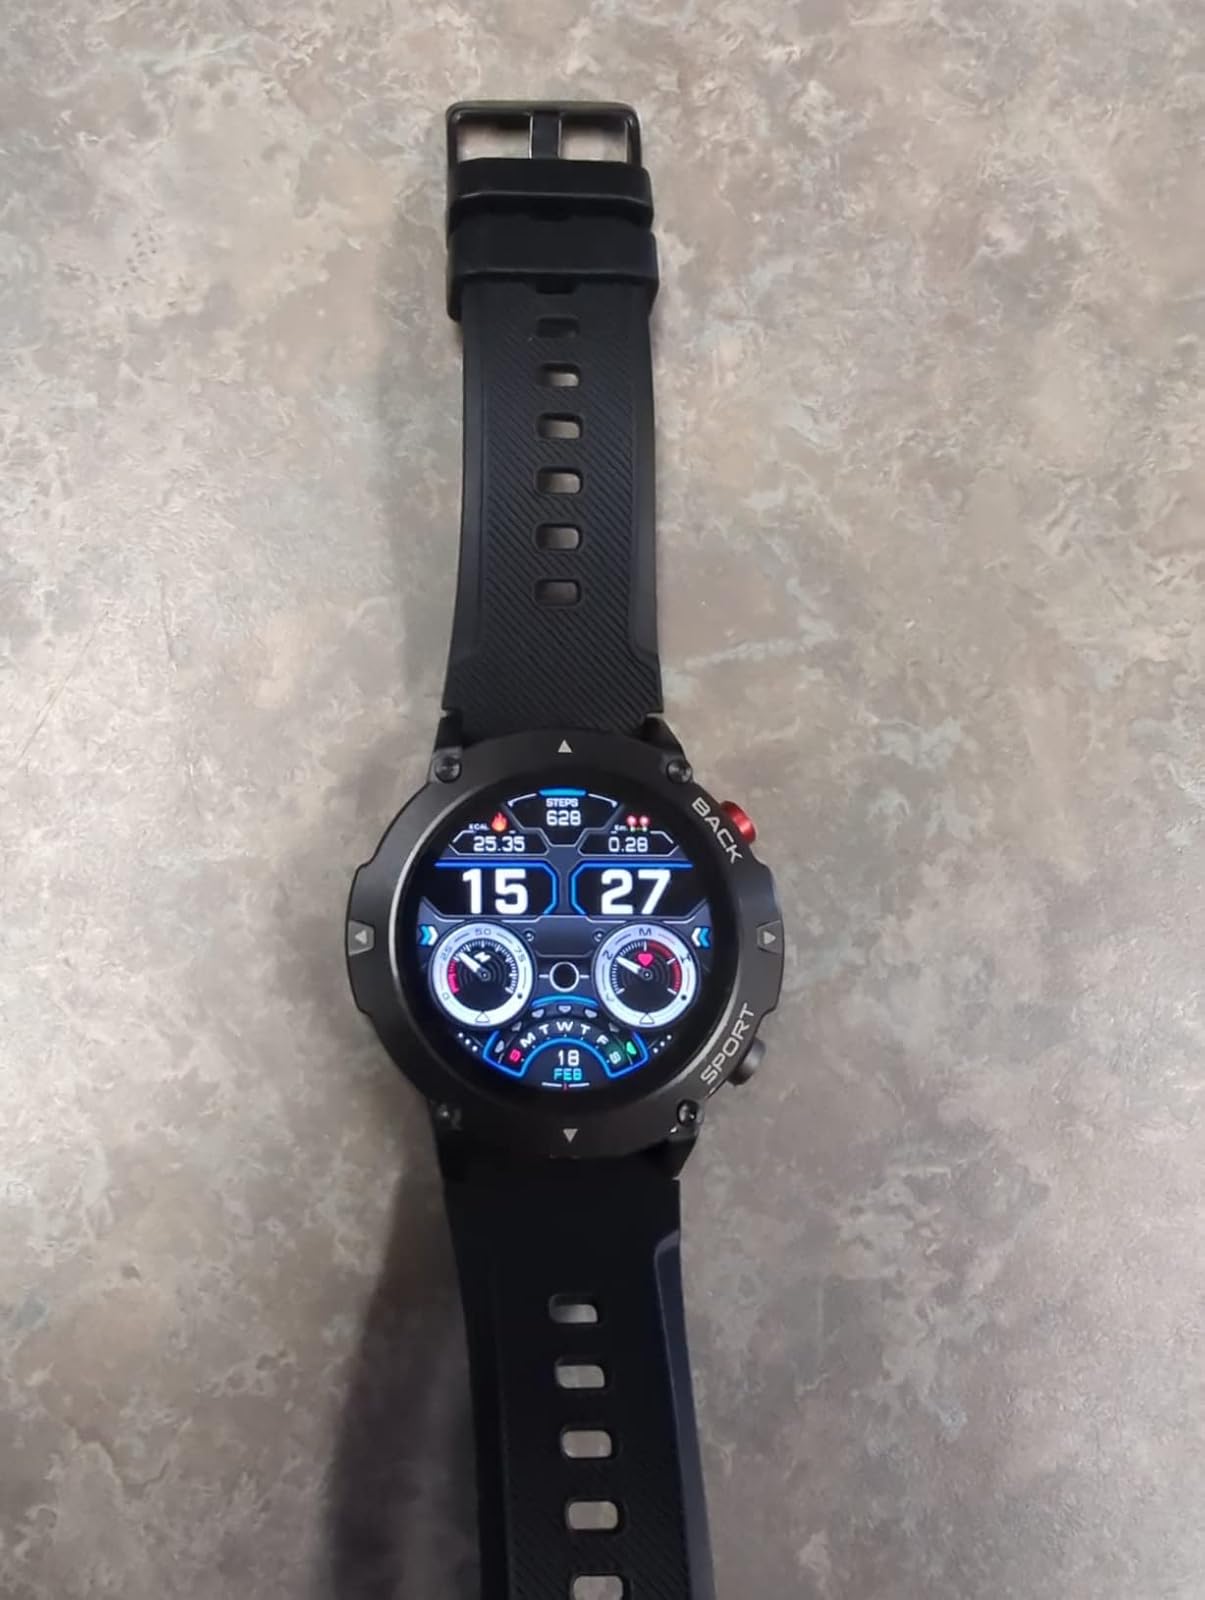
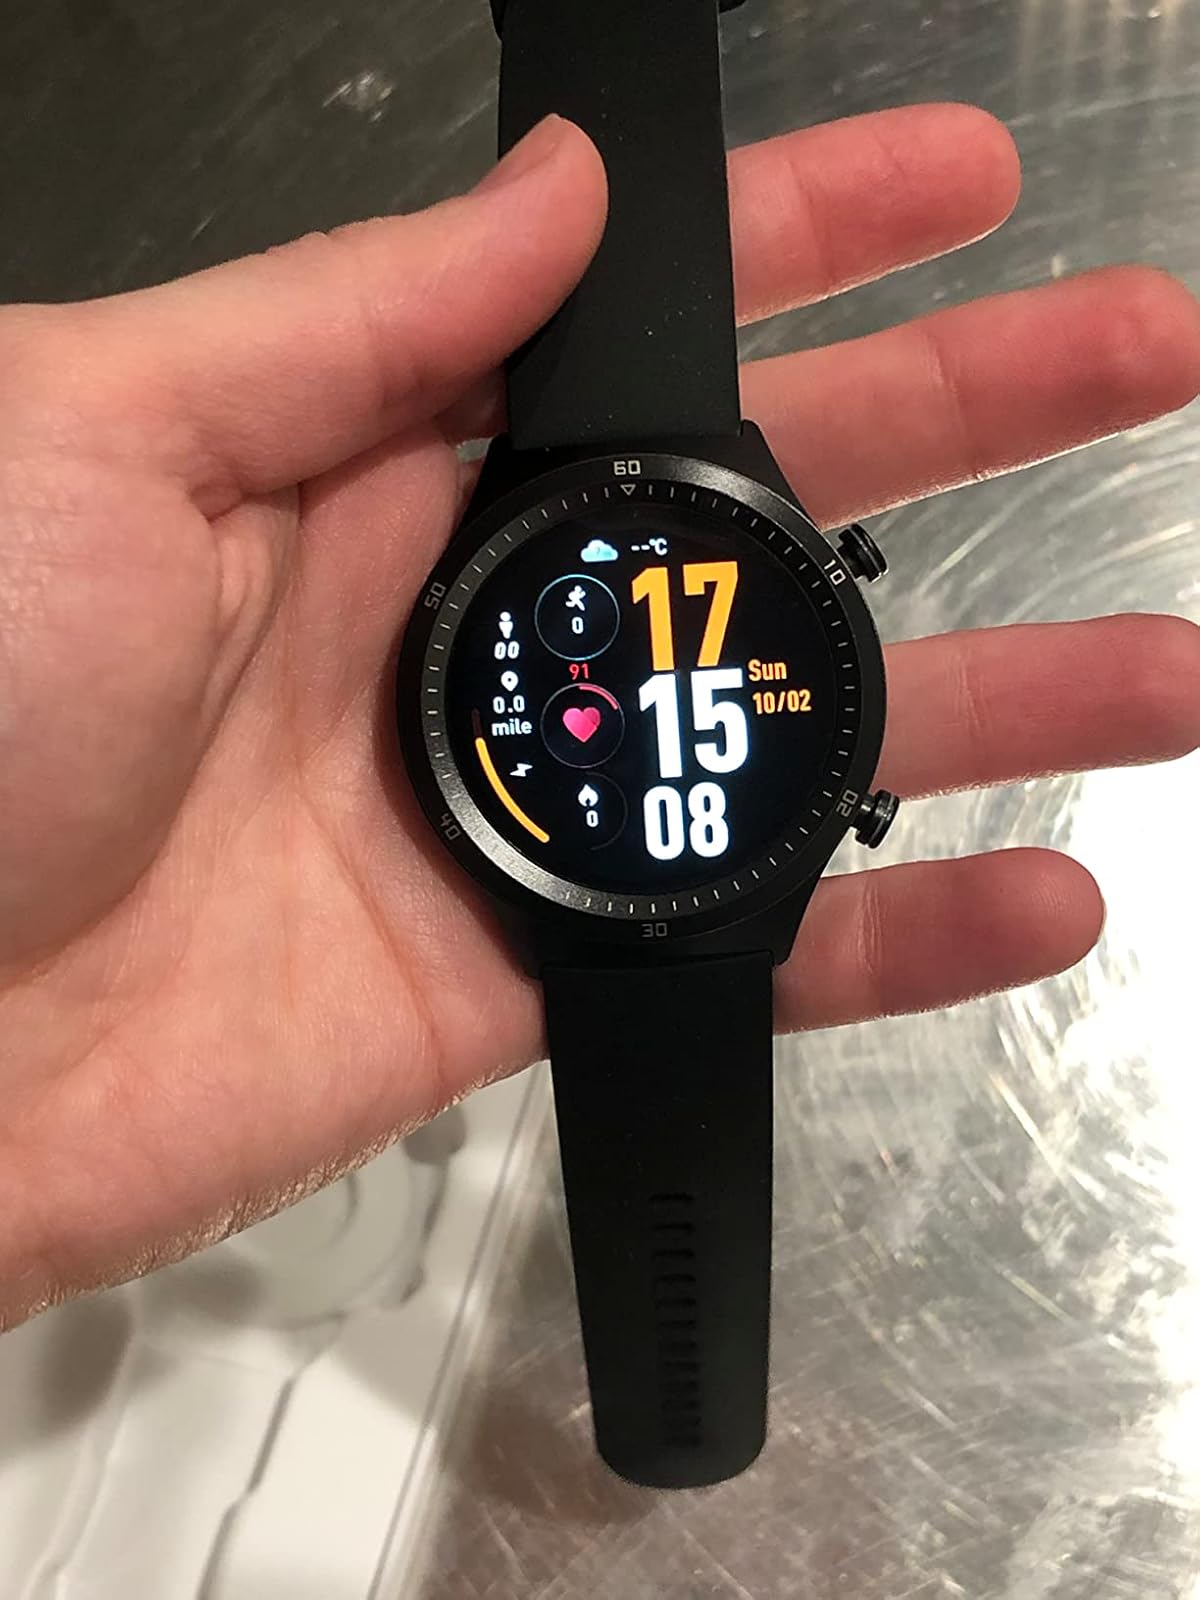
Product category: smartwatch
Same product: no